Downtown San Jose

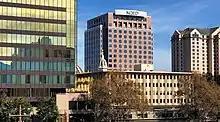
View of the KQED Building

Many of the 19th century buildings in central downtown appear on the National Register of Historic Places, in particular the area surrounding St. James Park, such as Trinity Episcopal Cathedral.